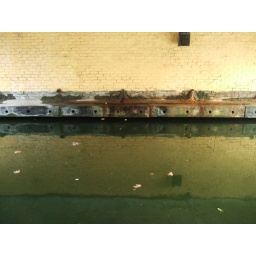
The still water on regents canal under a bridge near london zoo